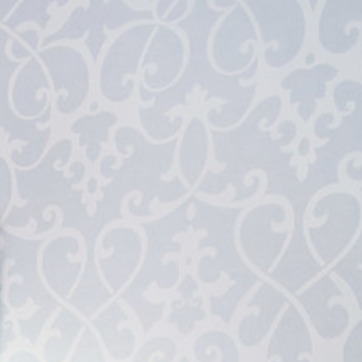
Material: wallpaper